IFC One Saigon

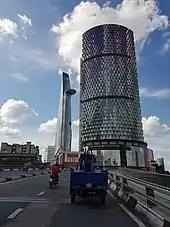
IFC One Saigon, seen from Khánh Hội Bridge in 2023

International Finance Centre One Saigon or International Financial Centre One Saigon, officially abbreviated as IFC One Saigon, formerly Saigon M&C Tower and Saigon One Tower, is a 41-storey high-rise building currently under construction at 34A Tôn Đức Thắng Boulevard, Ho Chi Minh City, Vietnam. The project is funded by Saigon M&C and Dong A Bank, with a budget of approximately $228 million USD.